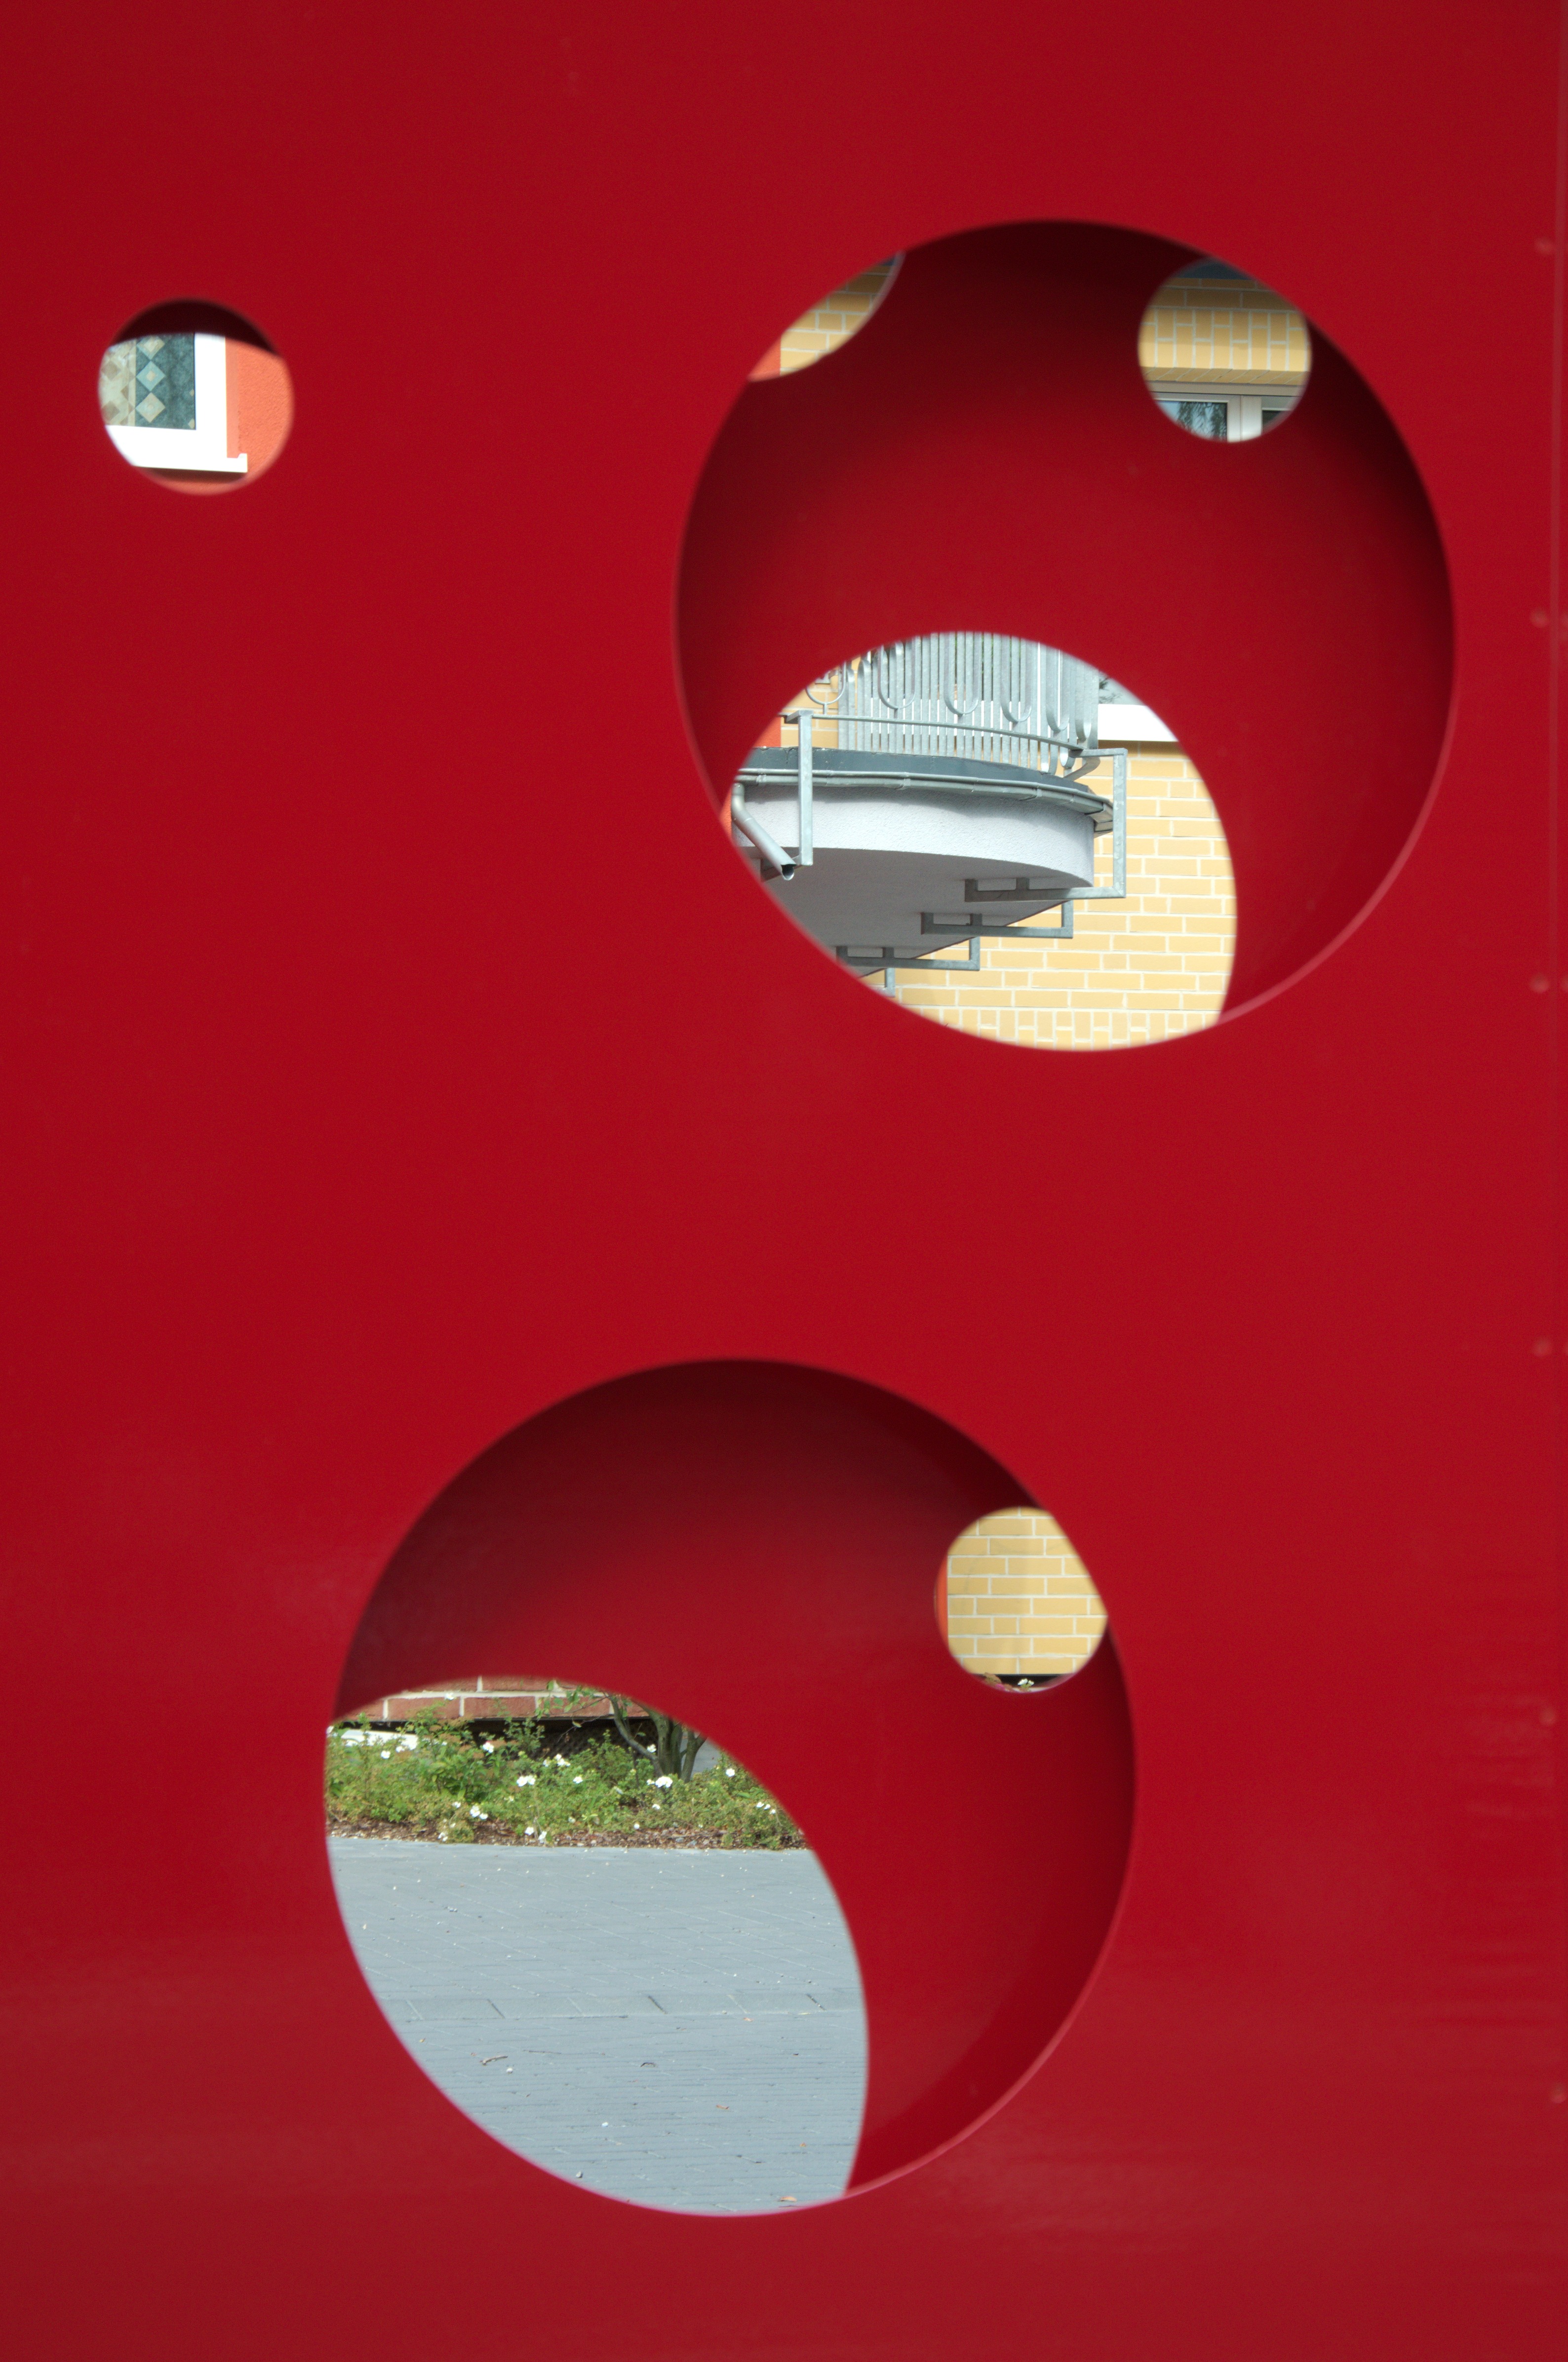
light, structure, hole, number, pattern, red, color, metal, lighting, modern, goal, circle, illustration, shape, about, by looking